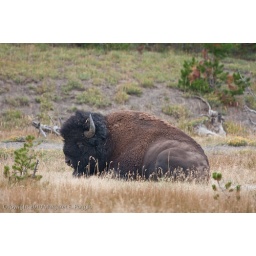
Lone bison spotted lying in the grass near Old Faithful Inn in Yellowstone National Park.